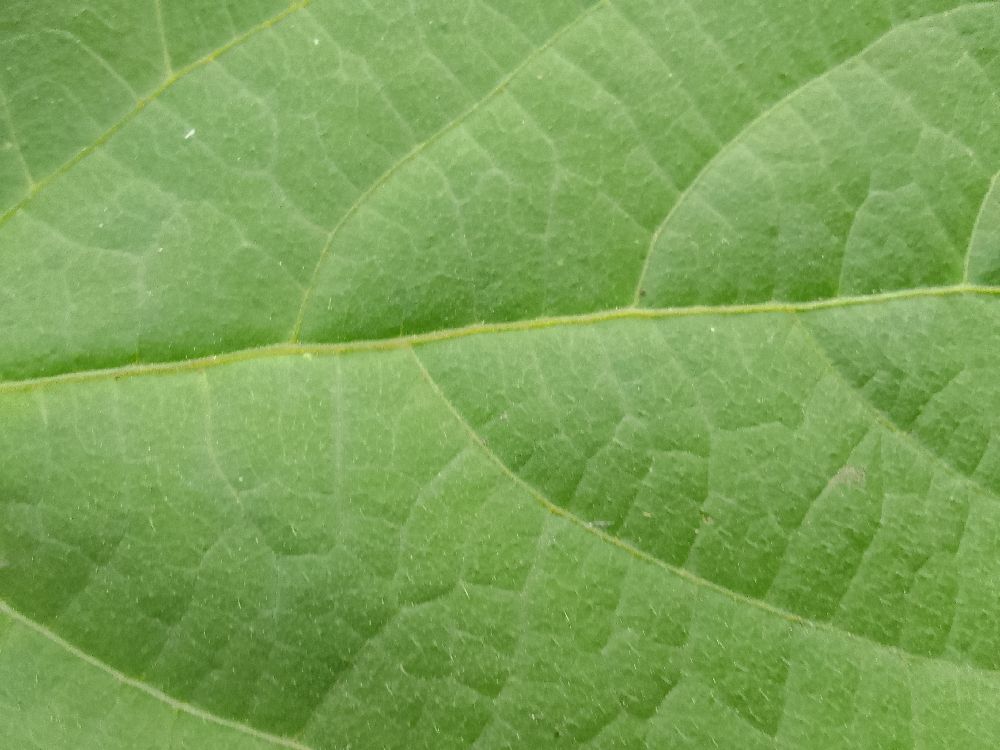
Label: healthy